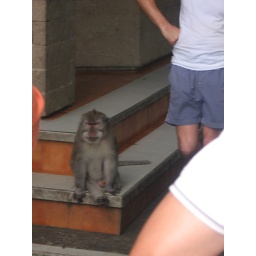
King Louie greets us at the sacred monkey forest in Bali